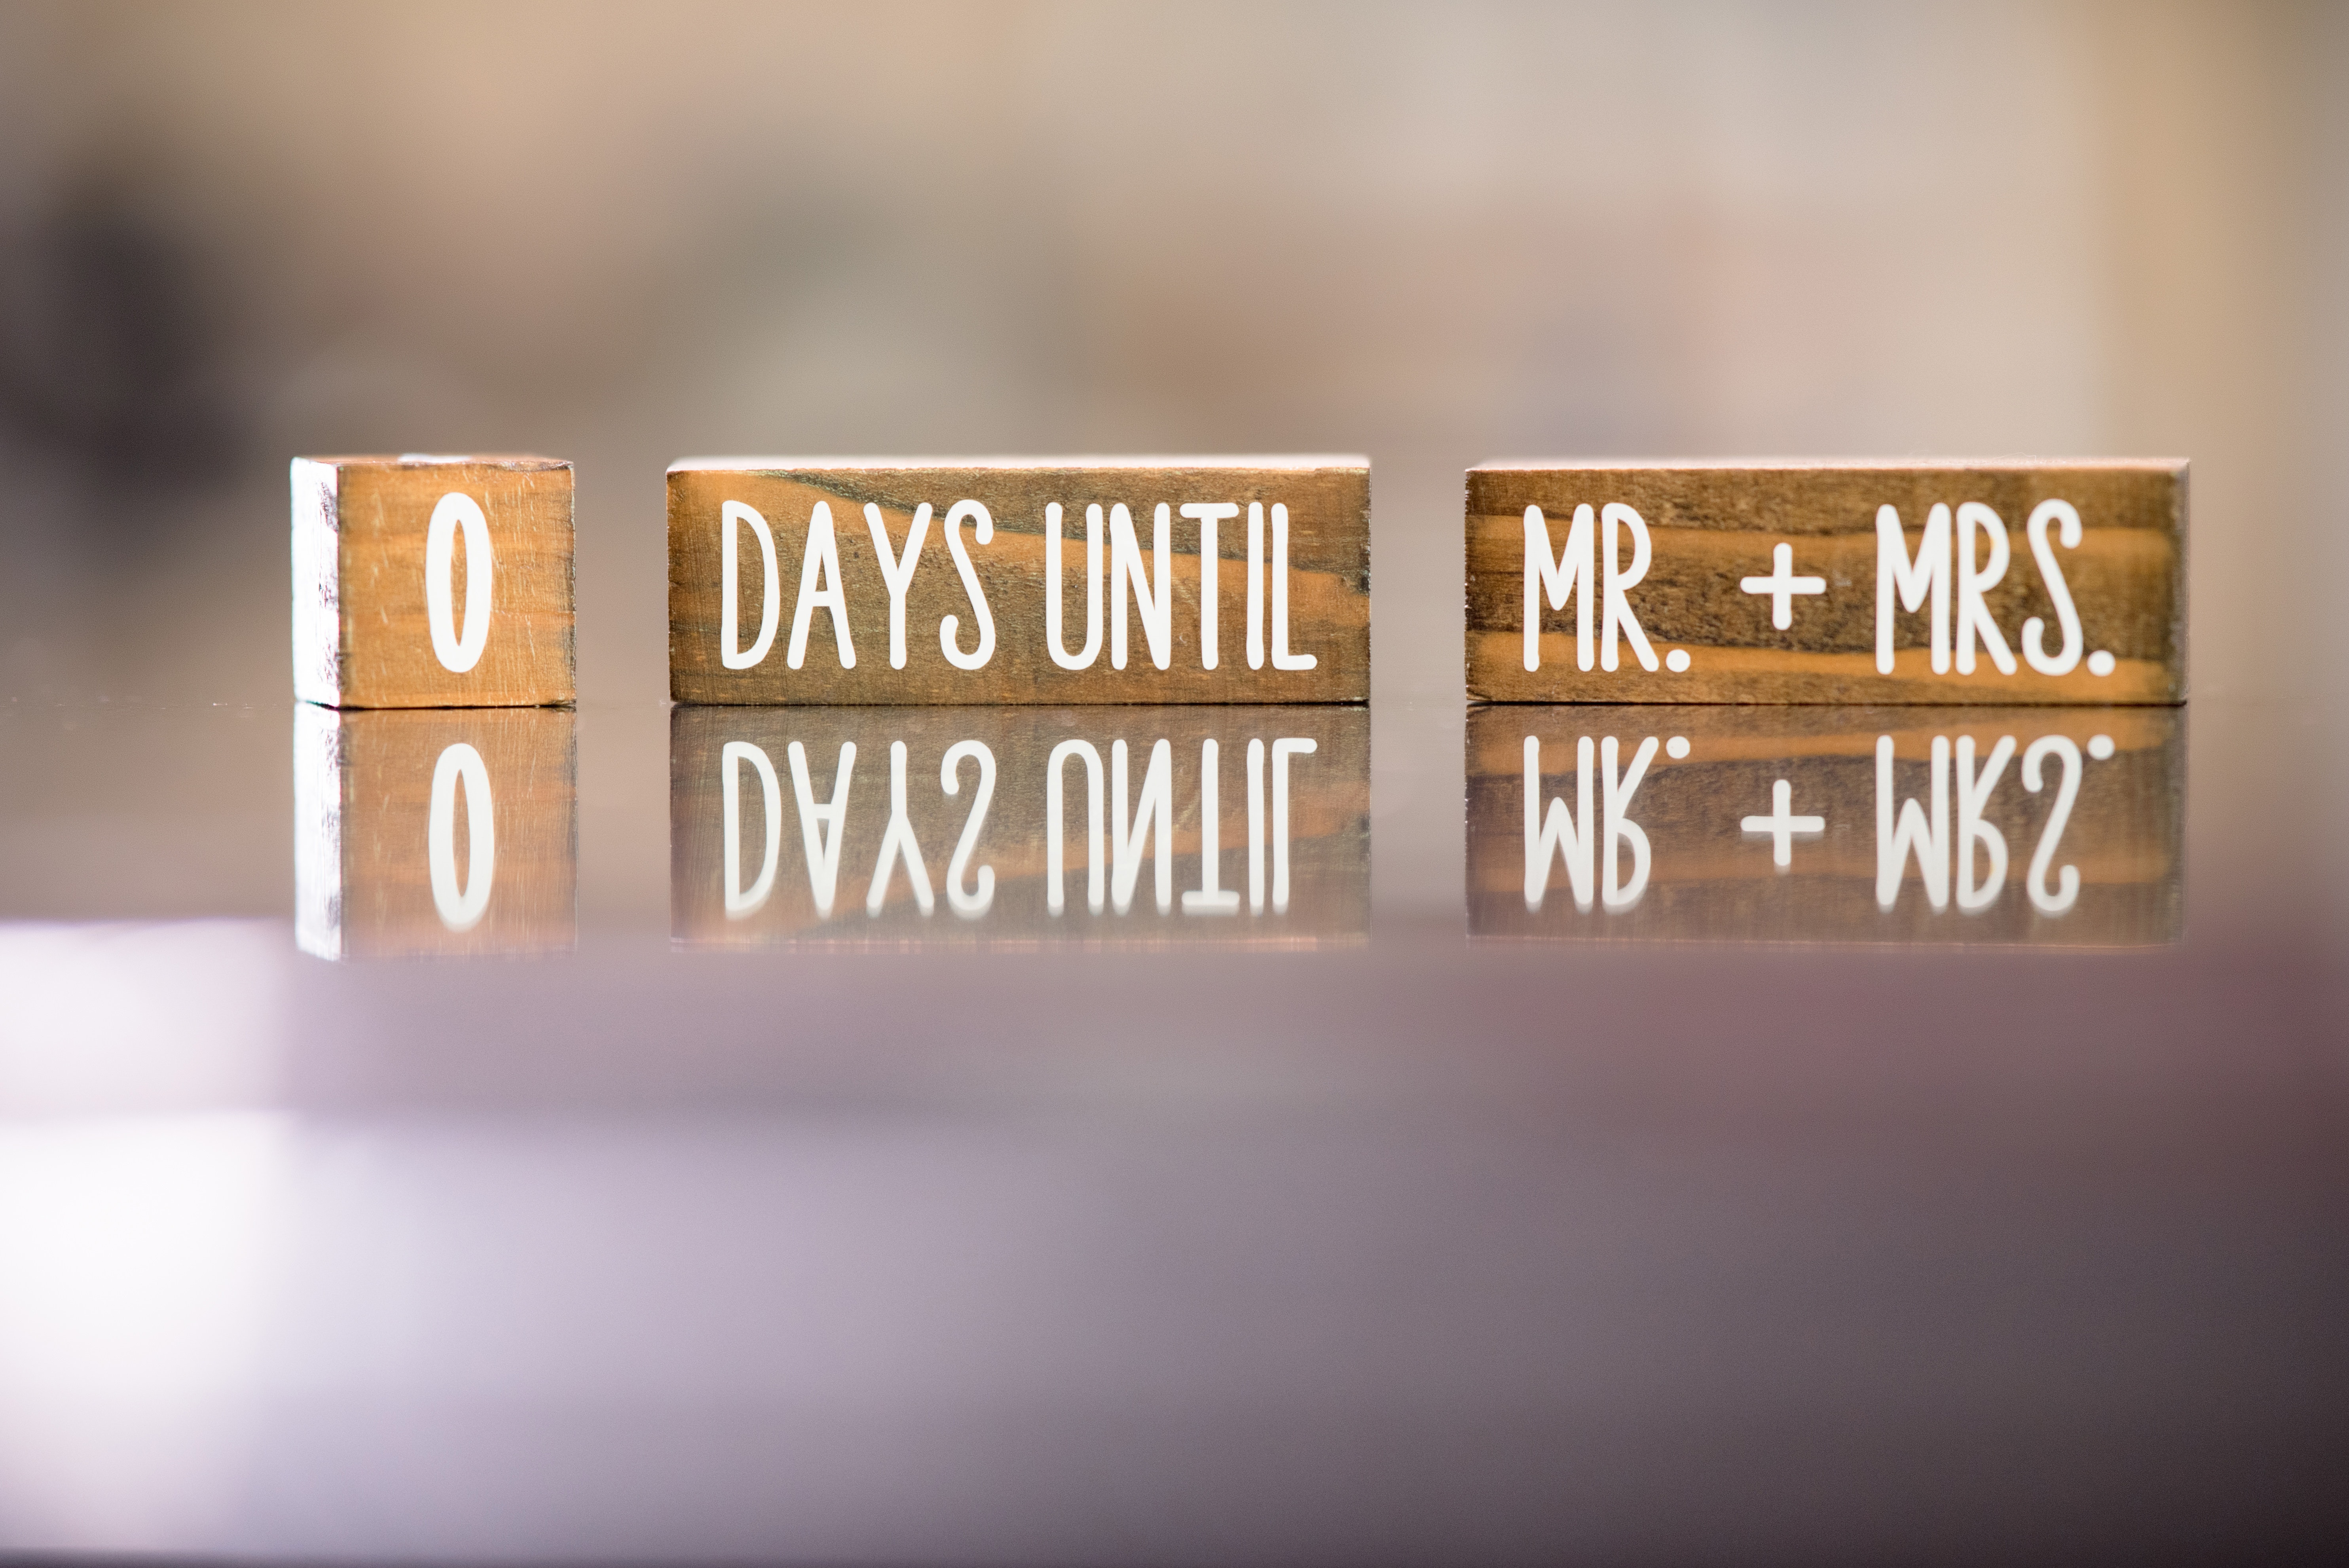
text, font, brand, signage